St Beuno's Church, Bettws Cedewain

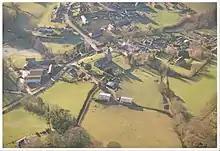
St Beuno's church in Bettws Cedewain set in an almost circular churchyard.

The church is likely to have been founded by St Beuno in around 600 A.D., and its almost oval churchyard may indicate that it was a monastic or clas church of early medieval origin. With the rectory and vicarage it was recorded as "Eccli'a de Bethus" in the Norwich Taxation of 1254 and as "Ecclesia de Bethys" with a value of £5 in the Lincoln Taxation of 1291. Between 1254 and 1272 it became one of the appropriated churches of the Cistercian abbey of Strata Marcella, and remained so up to the Dissolution.